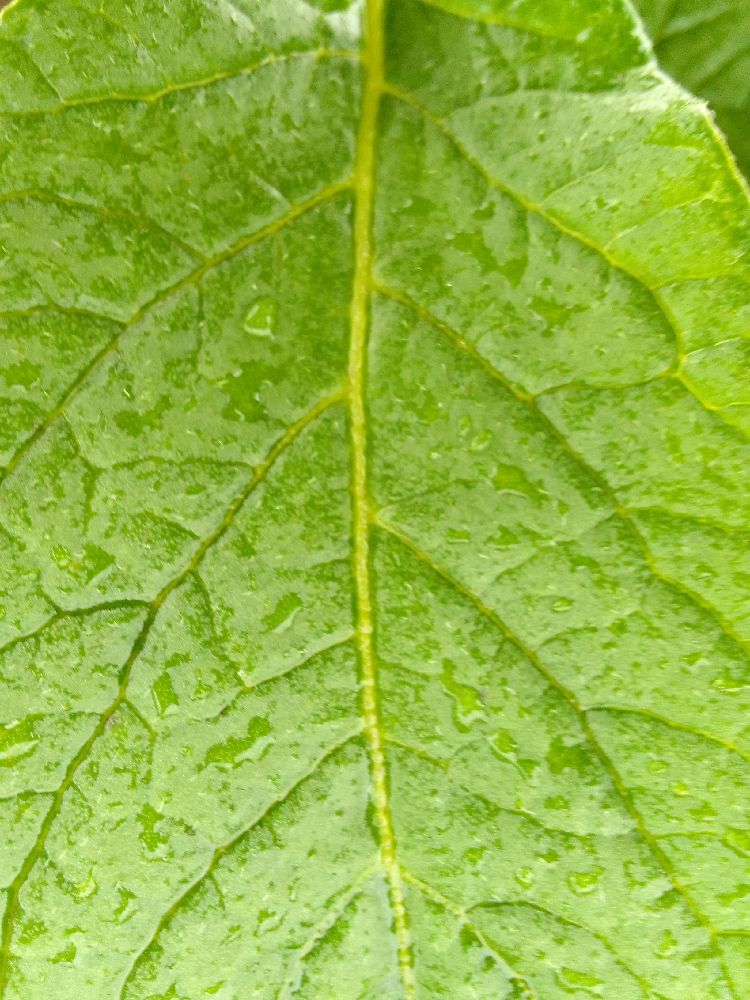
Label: Healthy